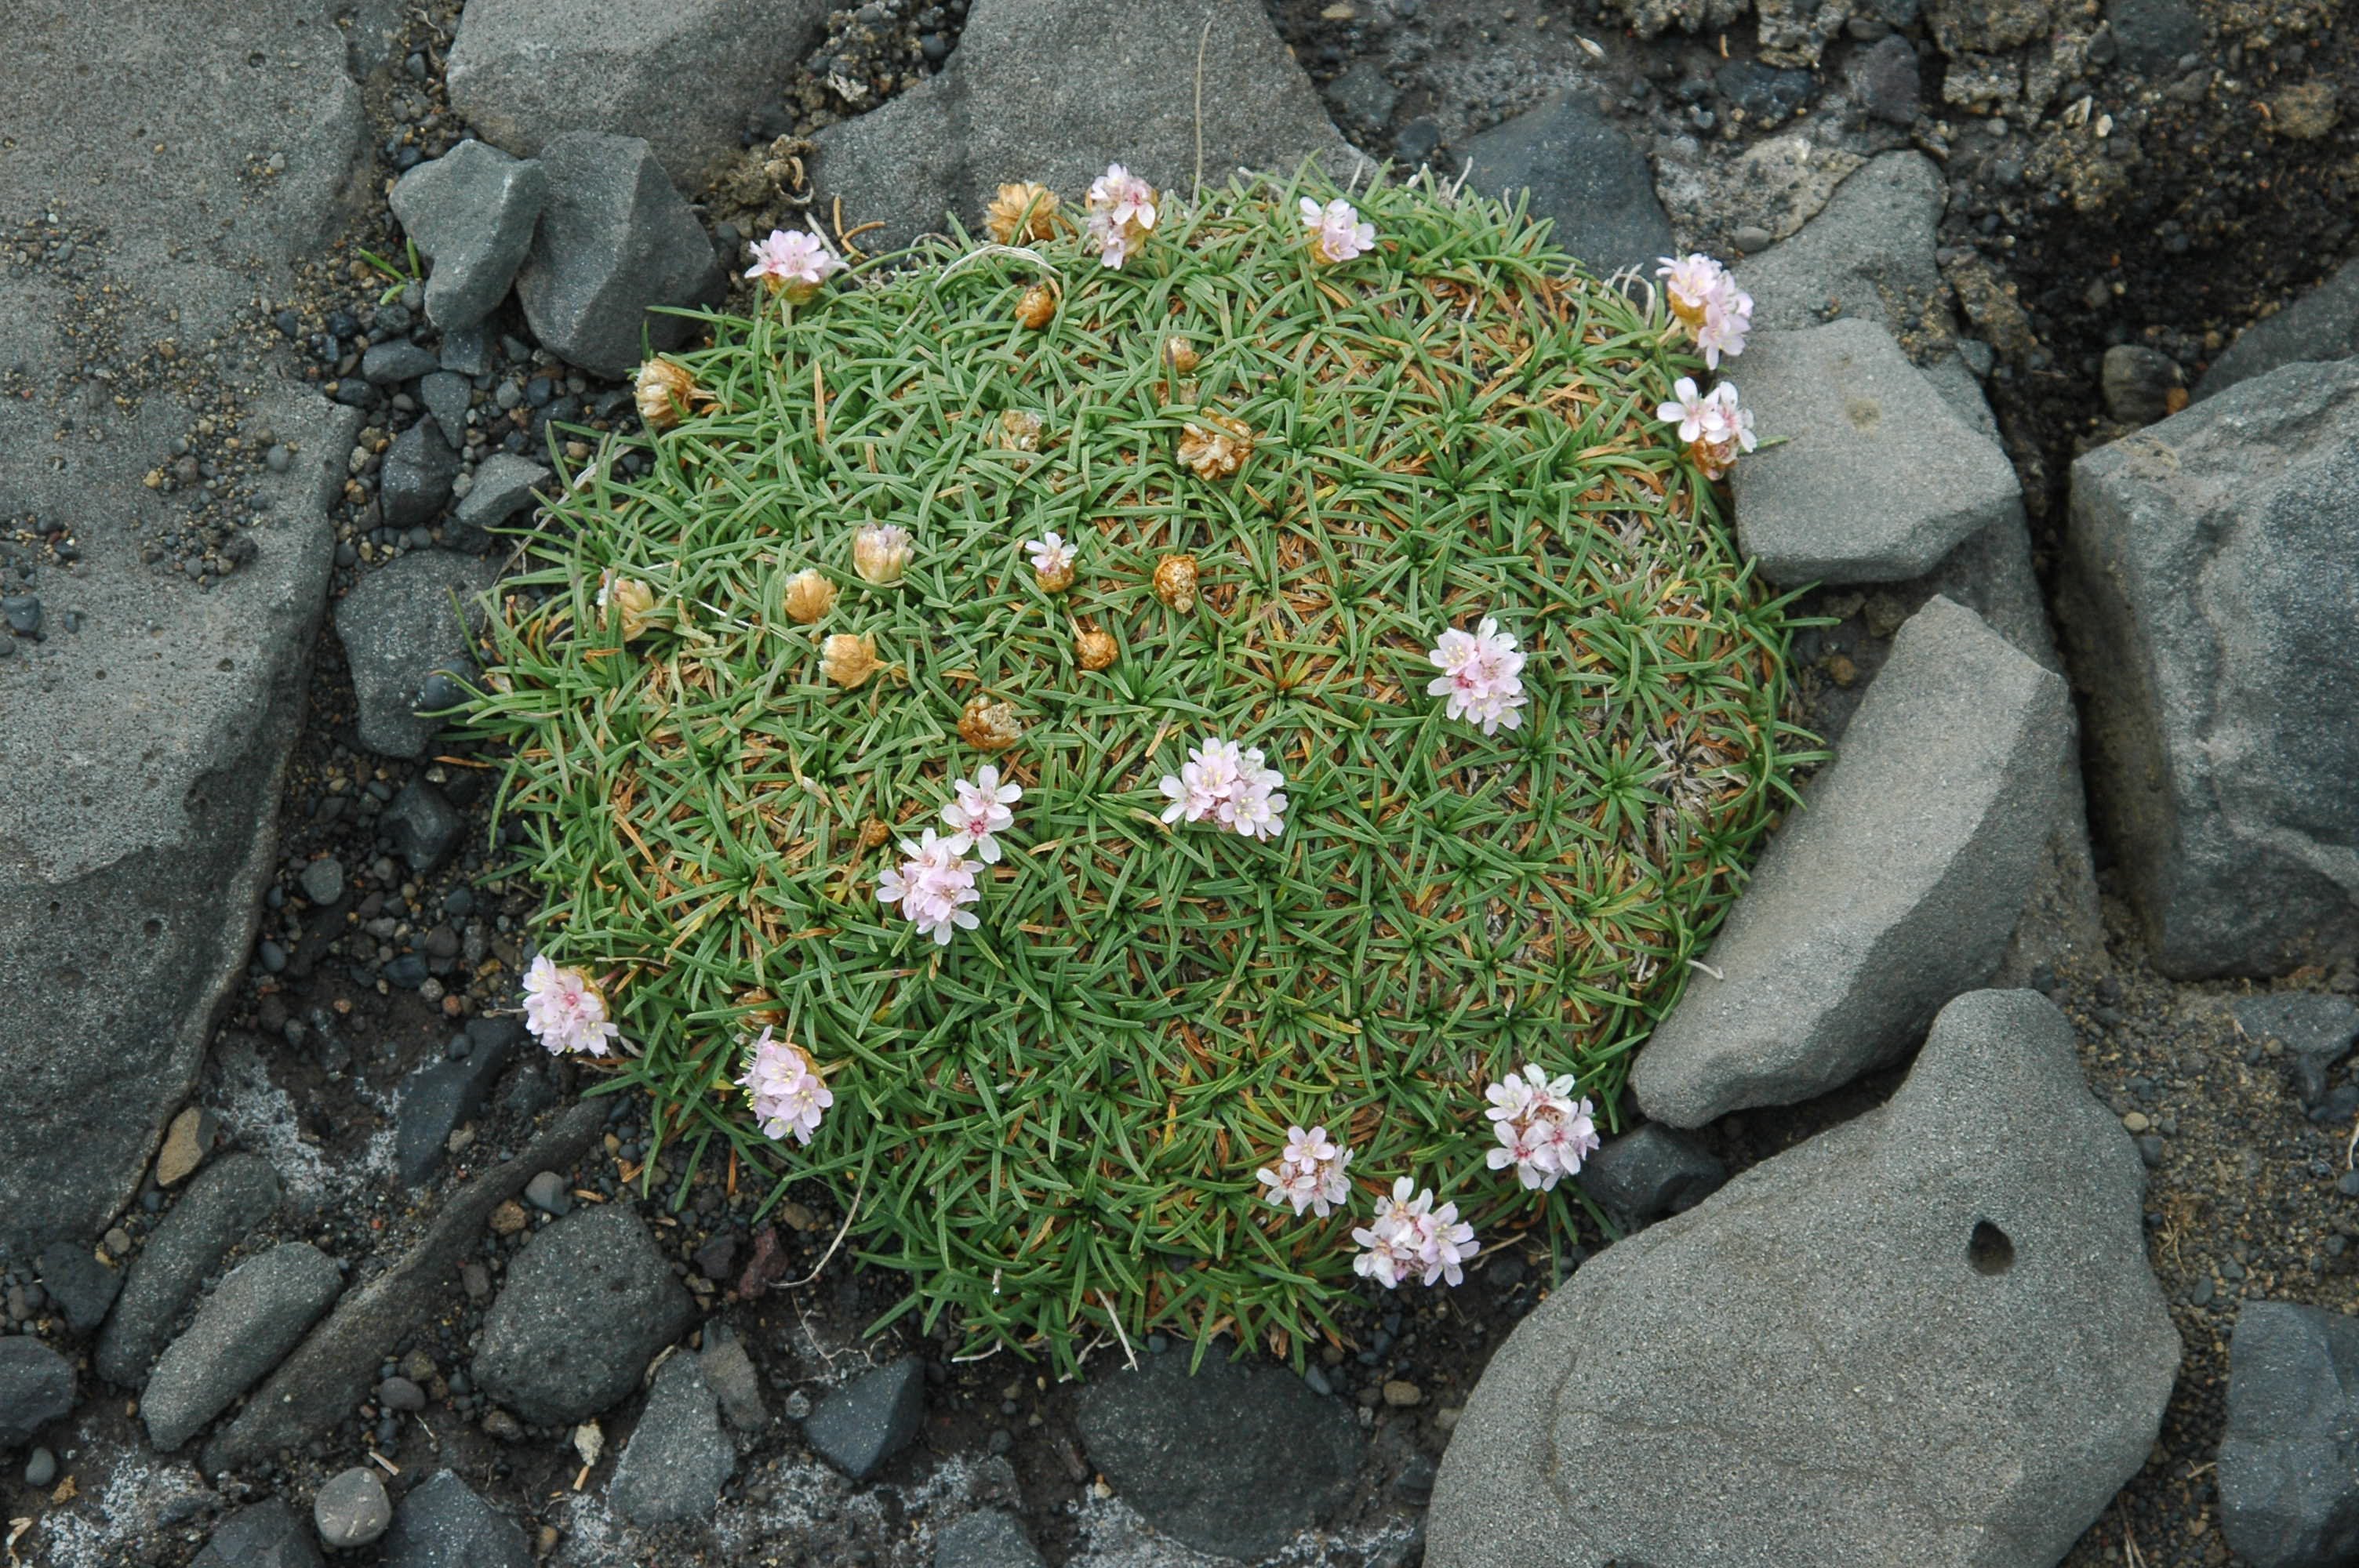
nature, rock, plant, flower, volcano, botany, iceland, garden, flora, wildflower, shrub, yard, force, flowering plant, natural energy, lava stone, subshrub, land plant